Bhaca people

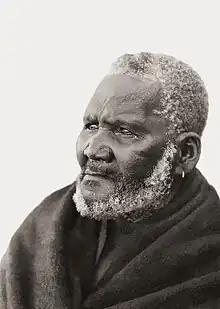
Bhaca Chief Mncisane Makaula

The Bhaca people, or amaBhaca, are an Nguni ethnic group in South Africa.